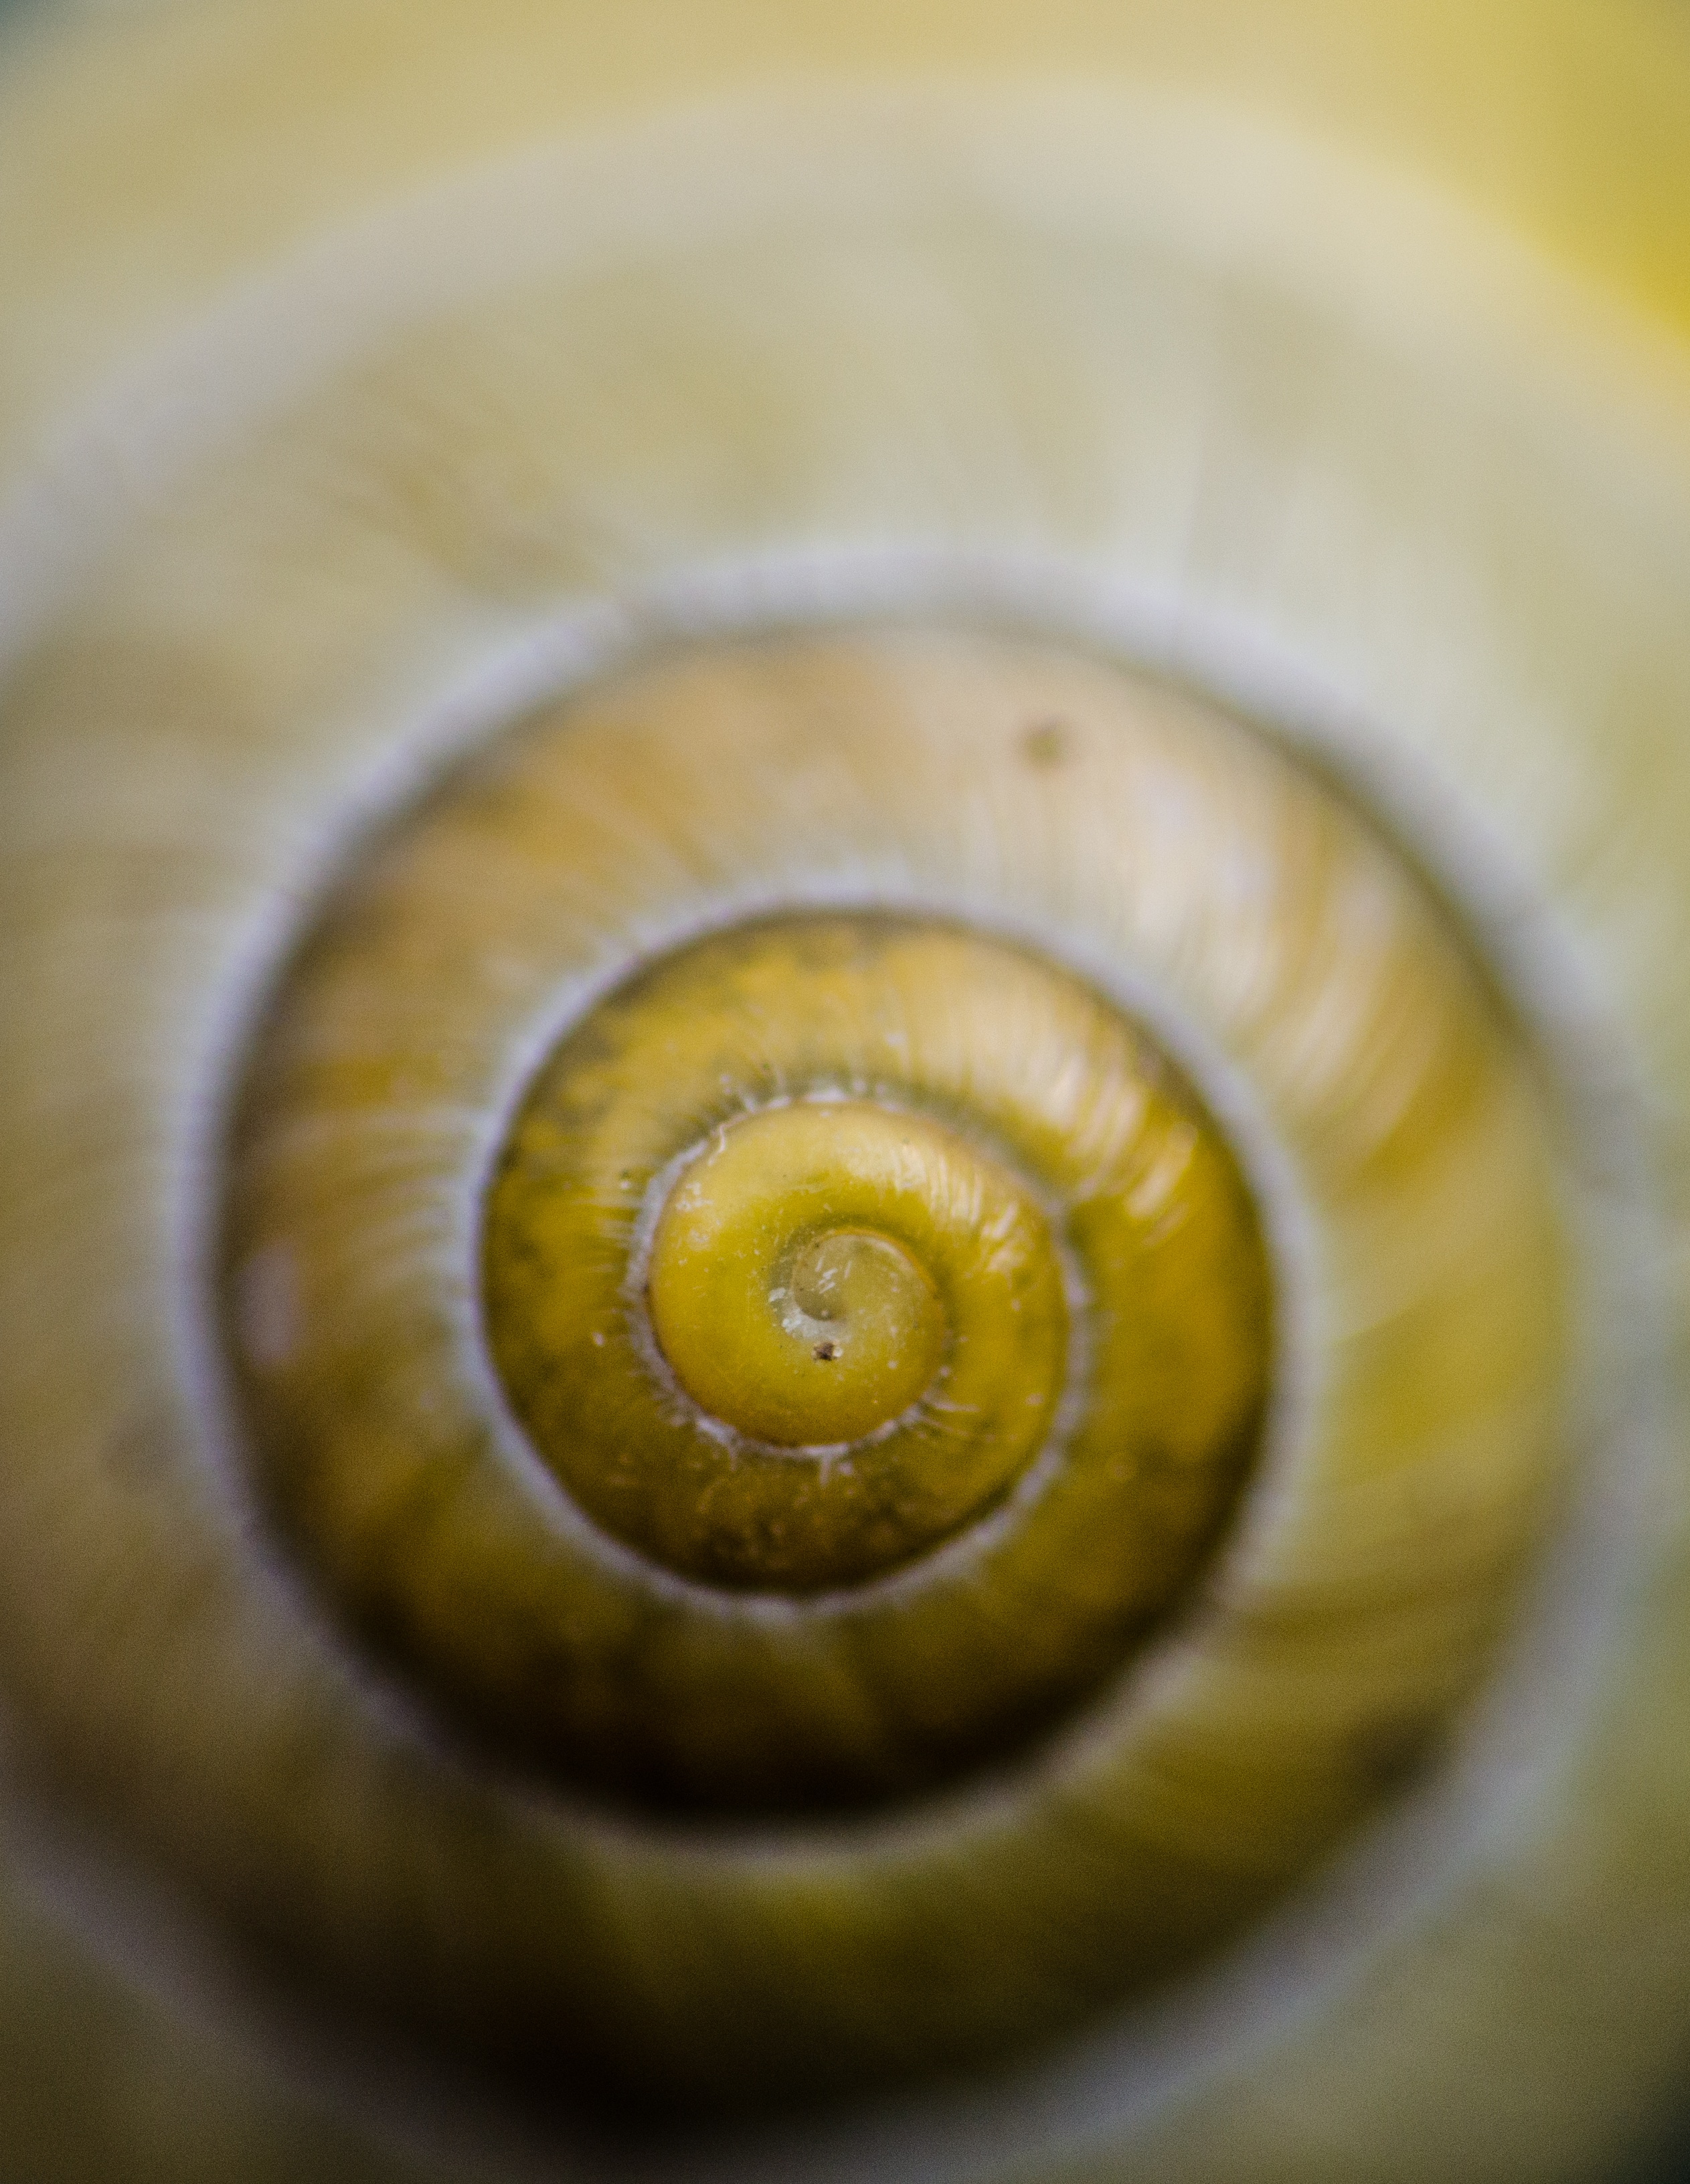
photography, green, yellow, circle, invertebrate, close up, snail, molluscs, macro photography, sea snail, snails and slugs